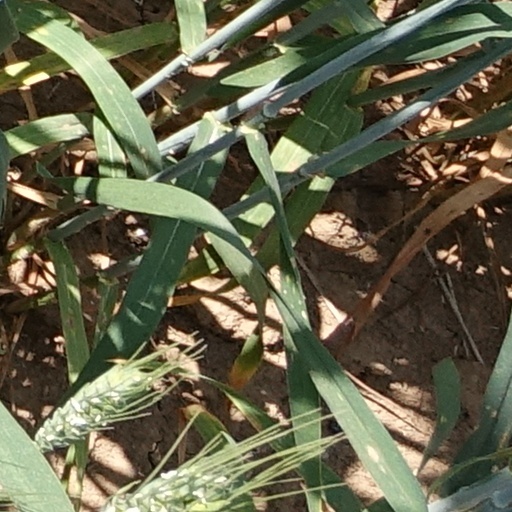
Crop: wheat